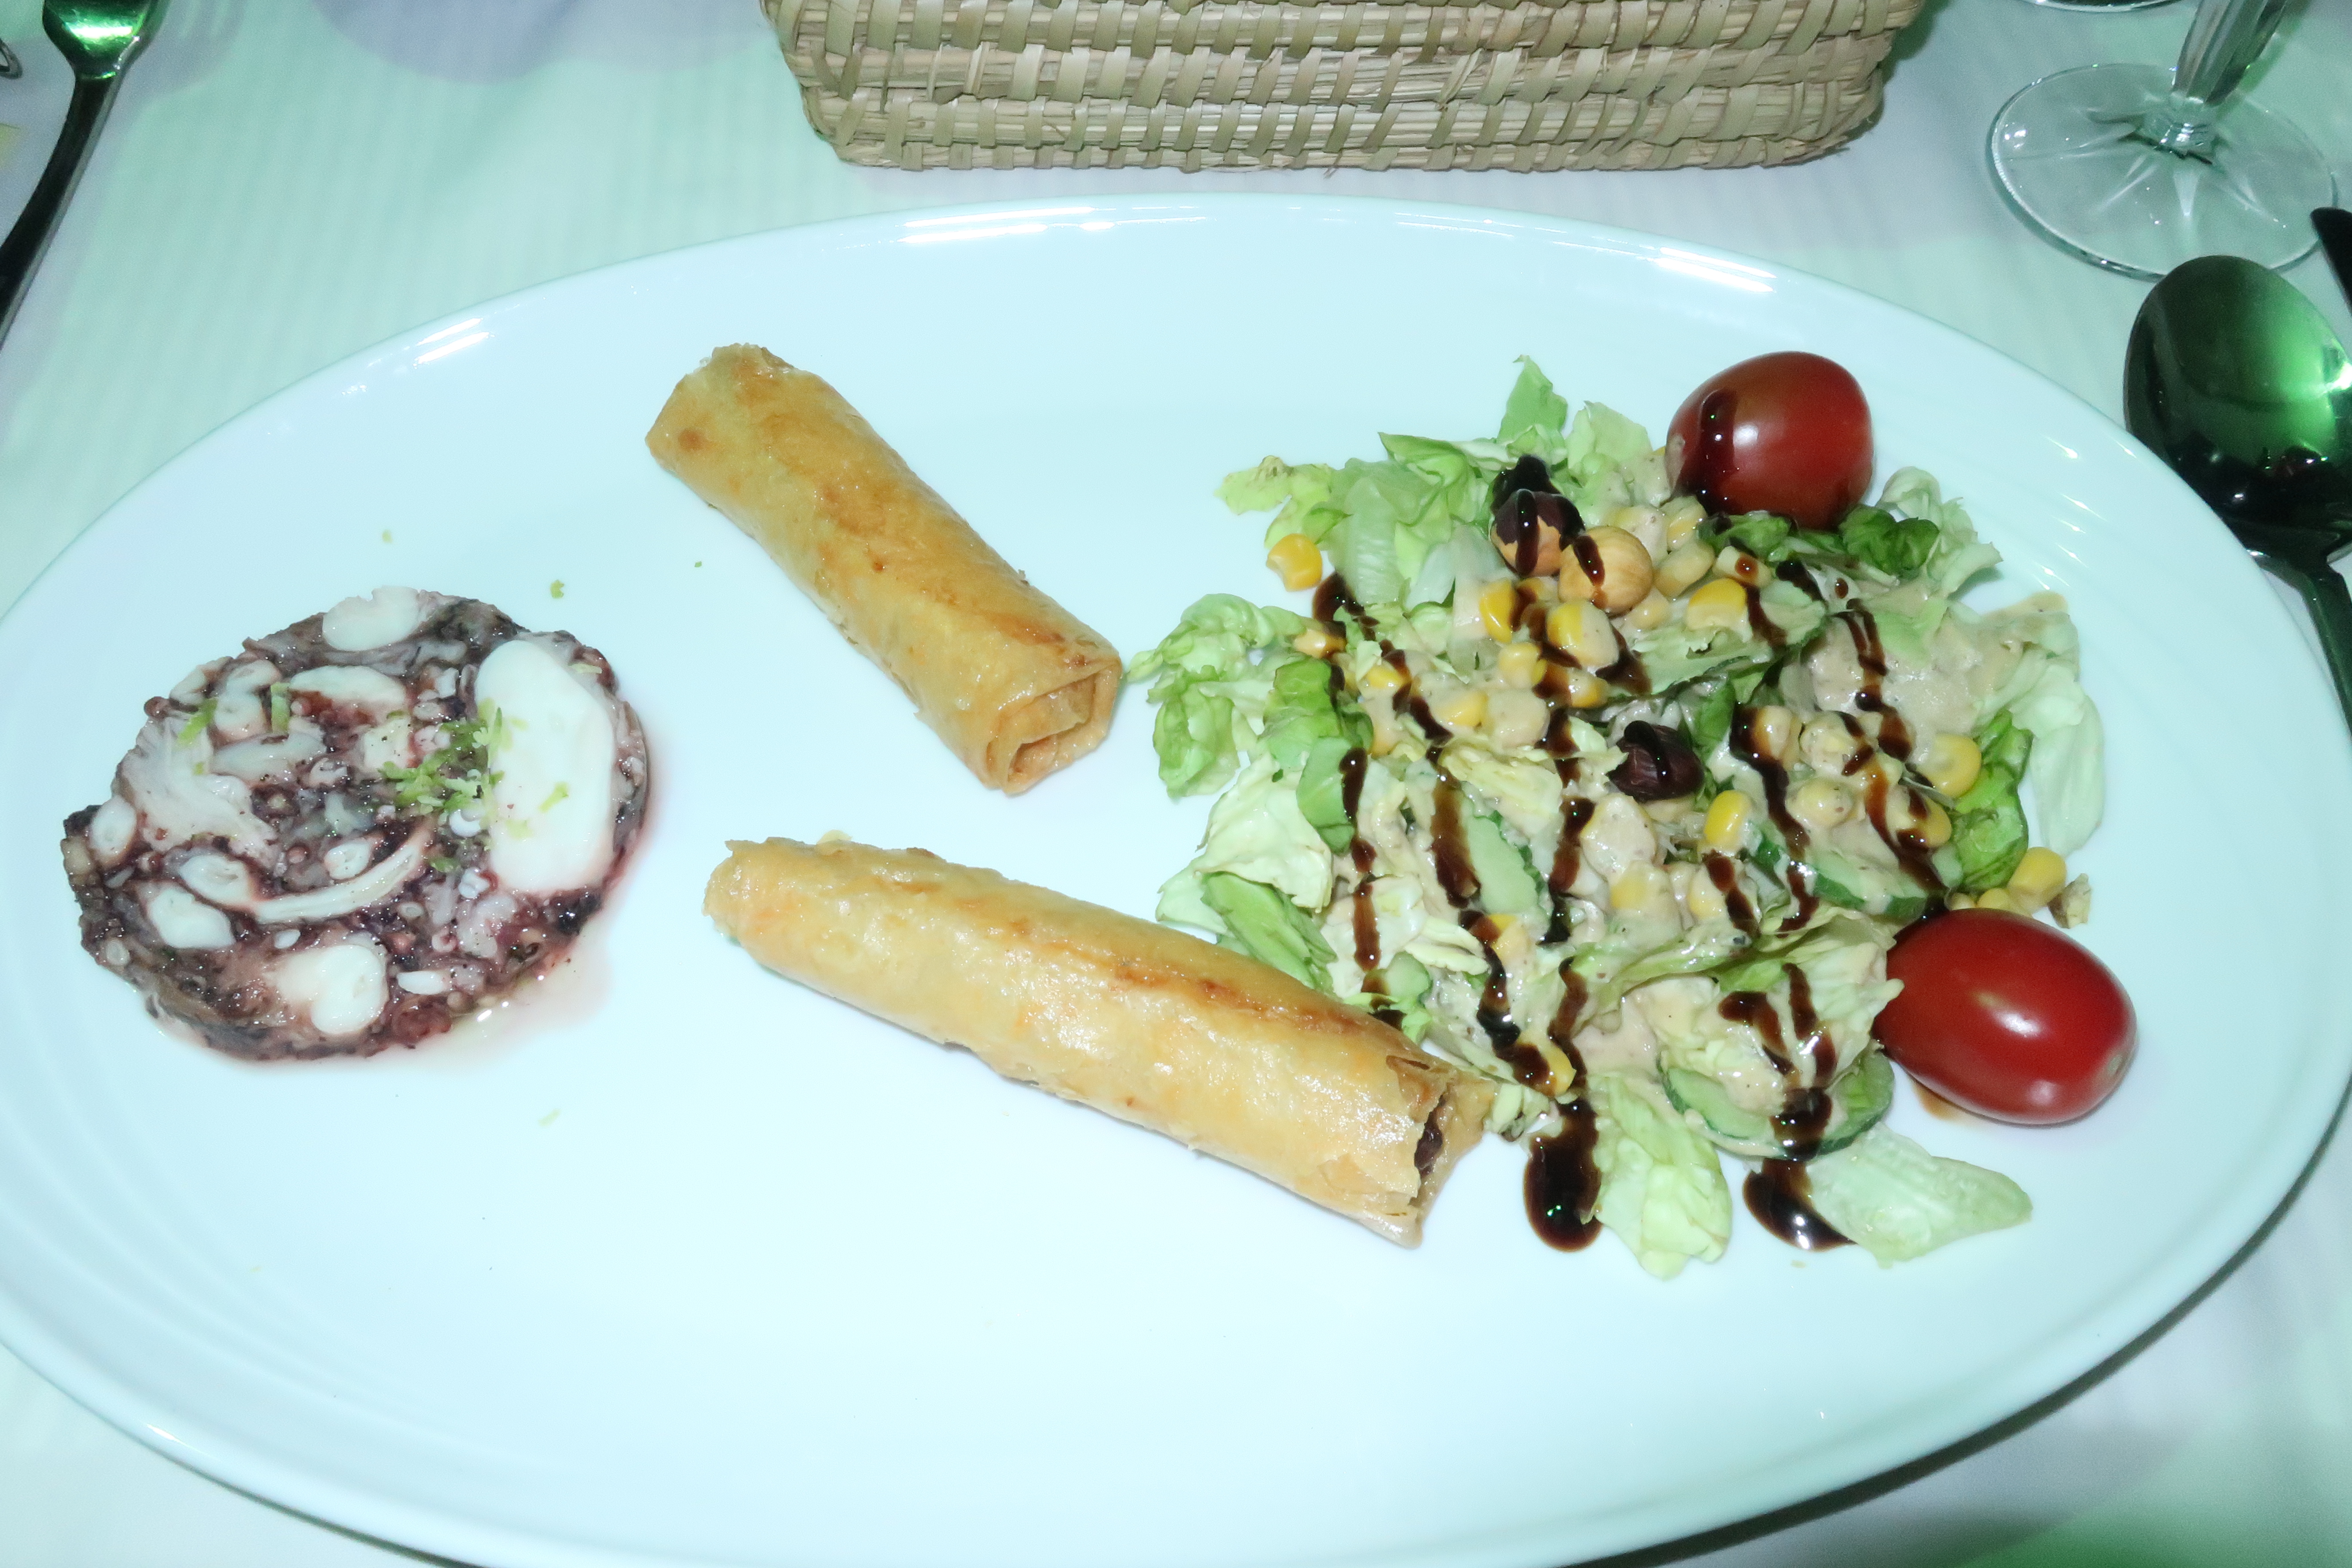
beef, bread, bun, burger, calories, cheese, cheeseburger, close up, cooking, delicious, food, fries, hamburger, lettuce, meal, meat, photography, sandwich, sesame, seeds, snack, tasty, wooden tray, fast food, french fries, junk food, brunch, dish, breakfast, finger food, full breakfast, side dish, appetizer, buffalo burger, breakfast sandwich, fast food restaurant, veggie burger, slider, cuisine, taquito, ingredient, produce, la carte food, lunch, vegetarian food